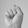
ASL letter: S